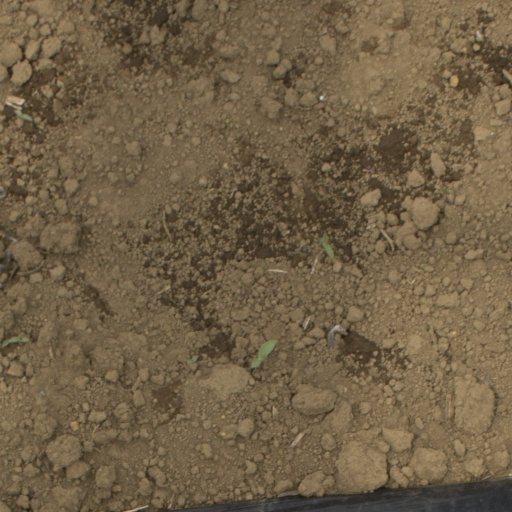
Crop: Jerusalem artichoke